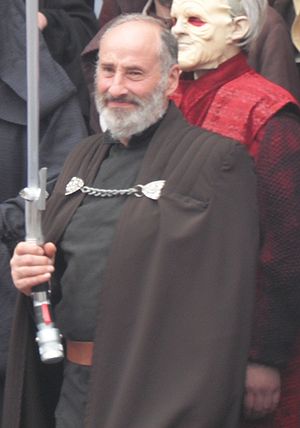
Grev Dooku
Grev Dooku er en person i Star Wars-universet. Han spilles i Klonernes angreb og Sith-fyrsternes hævn af Christopher Lee. Han levede fra 102 BBY til 19 BBY. Han var oprindeligt en Jedi, men blev fristet til den mørke side af Darth Sidious. Bl.a. bliver han fristet fordi han er frusteret over Senatets dårlige funktionalitet, og fordi Jedi-rådet ofte benægtede at skride til vigtige handlinger. Ydermere er Qui-Gon Jinns død i Den usynlige fjende med til at føre ham til den mørke side.